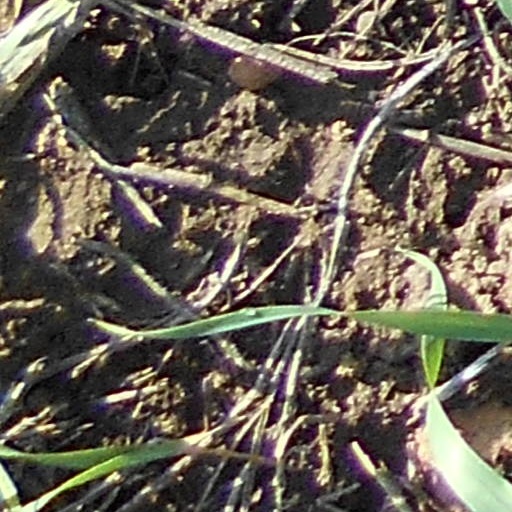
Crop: wheat